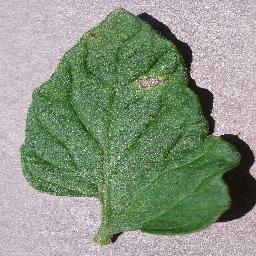
Label: Tomato___Septoria_leaf_spot